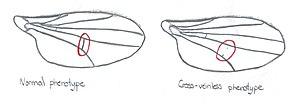
L’assimilation génétique est un processus par lequel un phénotype, originellement induit en réponse à des conditions environnementales particulières, devient encodé, après plusieurs générations, dans le génome par sélection naturelle ou sélection artificielle. Le nouveau phénotype, apparu en réponse à un signal environnemental, devient « constitutif », c’est-à-dire qu’il apparaît sans l’influence préalable du déclencheur initial. Cette théorie évolutionnaire a été proposée en 1953 par le biologiste du développement et généticien Conrad Hal Waddington.